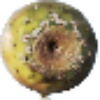
Label: Cactus fruit 1